Milpitas Grammar School

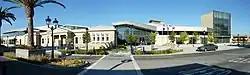
Milpitas Library

In 2006, the structure was integrated into a much larger public library that opened on January 10, 2009. The , two-level library is the largest in the Santa Clara County Library system, and places the Milpitas Grammar School building in the center and bookends it with wings to the north and south. The school's original open courtyard was covered with a tensile fabric roof to filter the sunlight.